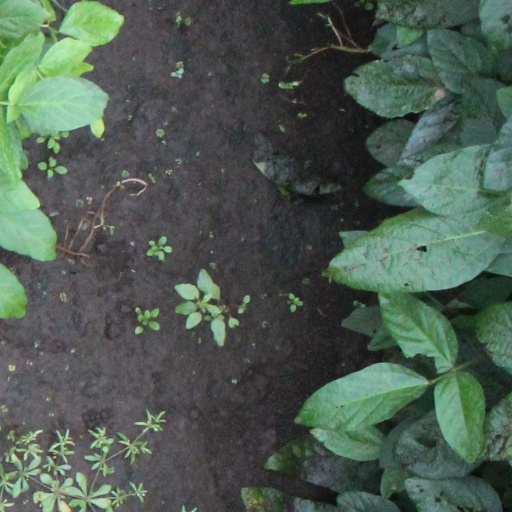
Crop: soybean